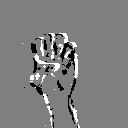
ASL letter: e